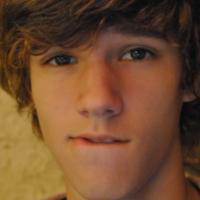
Age group: age 11-20